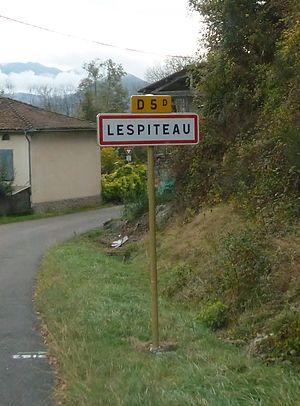
Entrée dans Lespiteau
Lespiteau est une commune française située dans le département de la Haute-Garonne, en région Occitanie.